Aunt Sally

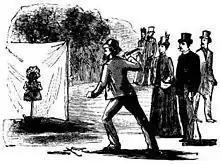
A game of "Aunt Sally". Drawing from the 1911 edition of "Whiteley's General Catalogue".

Aunt Sally is a traditional English game usually played in pub gardens and fairgrounds, in which players throw sticks or battens at a ball, known as a 'dolly', balanced on top of a stick; traditionally, a model of an old woman's head was sometimes used. Leagues of pub teams still play the game, throughout the spring and summer months, mainly in Oxfordshire and some bordering counties. In France, the game is called "jeu de massacre" ("game of carnage").